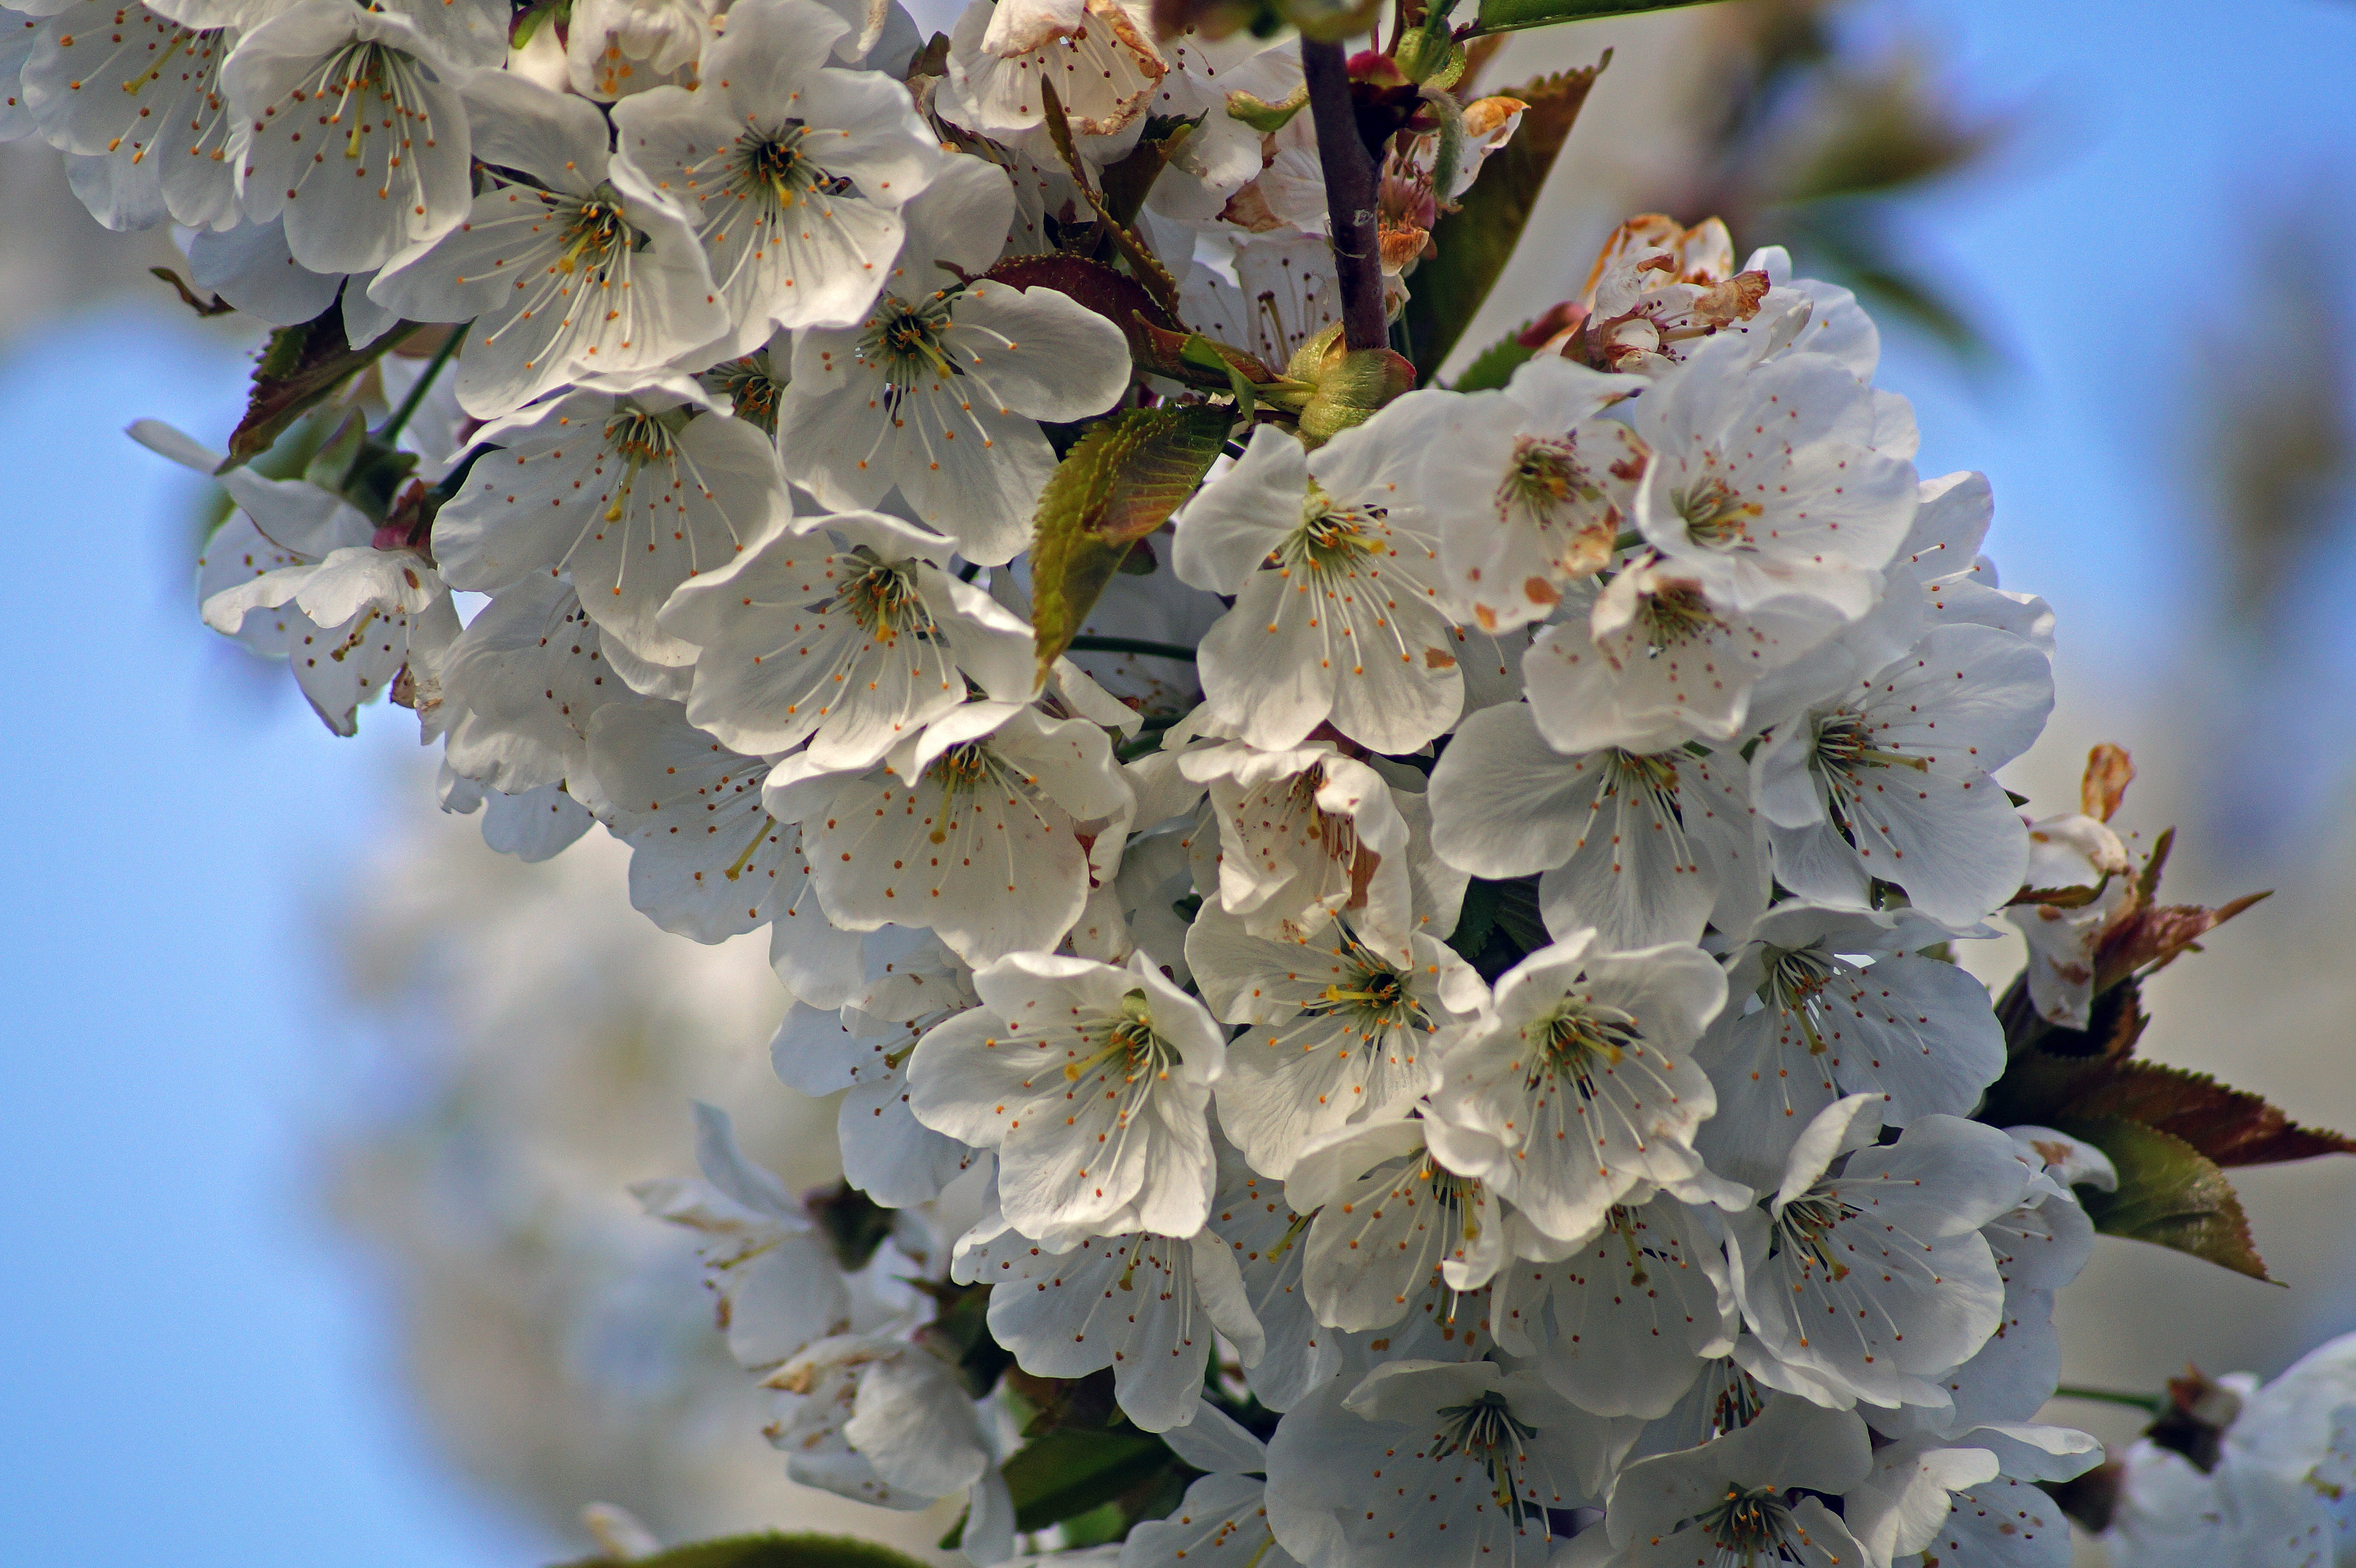
tree, nature, branch, blossom, plant, white, fruit, flower, petal, food, spring, produce, botany, garden, flora, cherry blossom, white flower, shrub, fruit tree, flowering, cherry, macro photography, flowering plant, rose family, cherry blossoms, flowering branch, primtemps, land plant